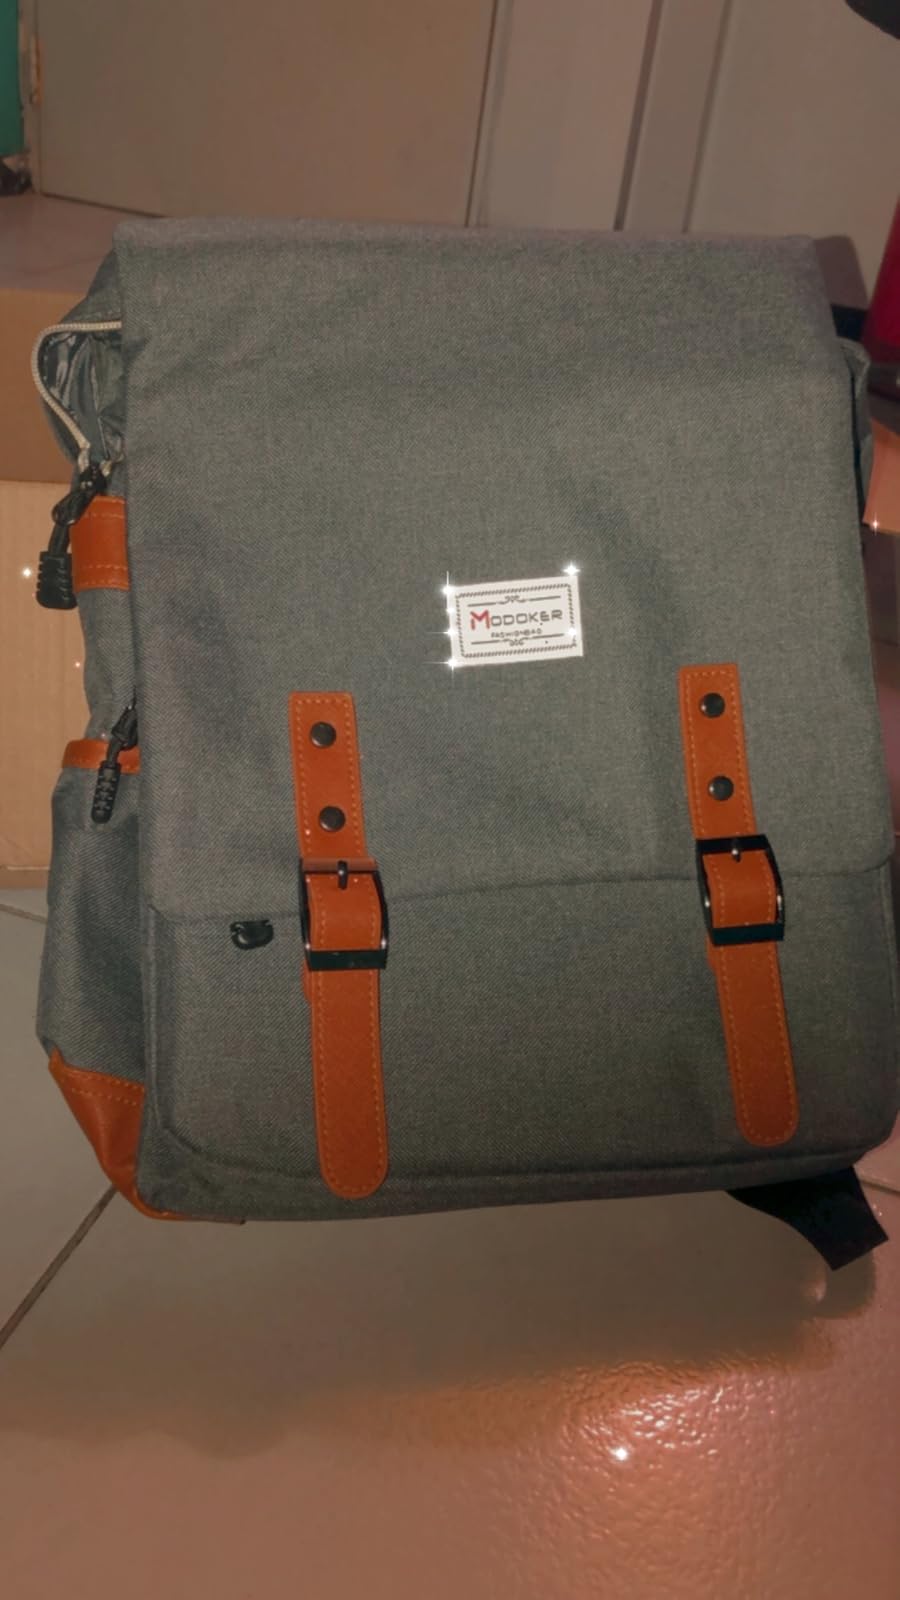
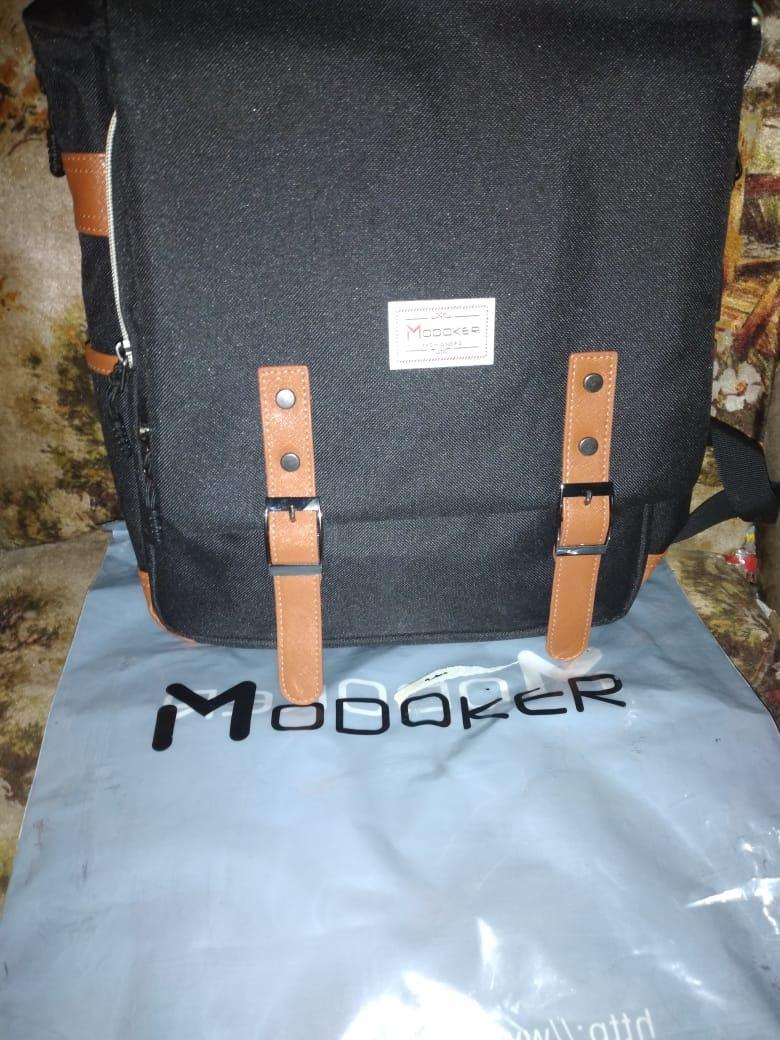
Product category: bag
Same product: no